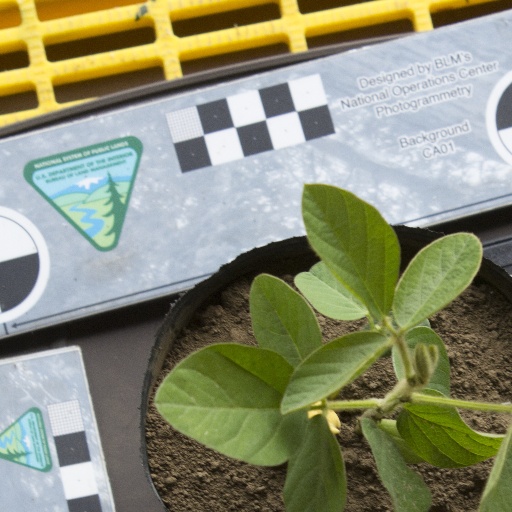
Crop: soybean